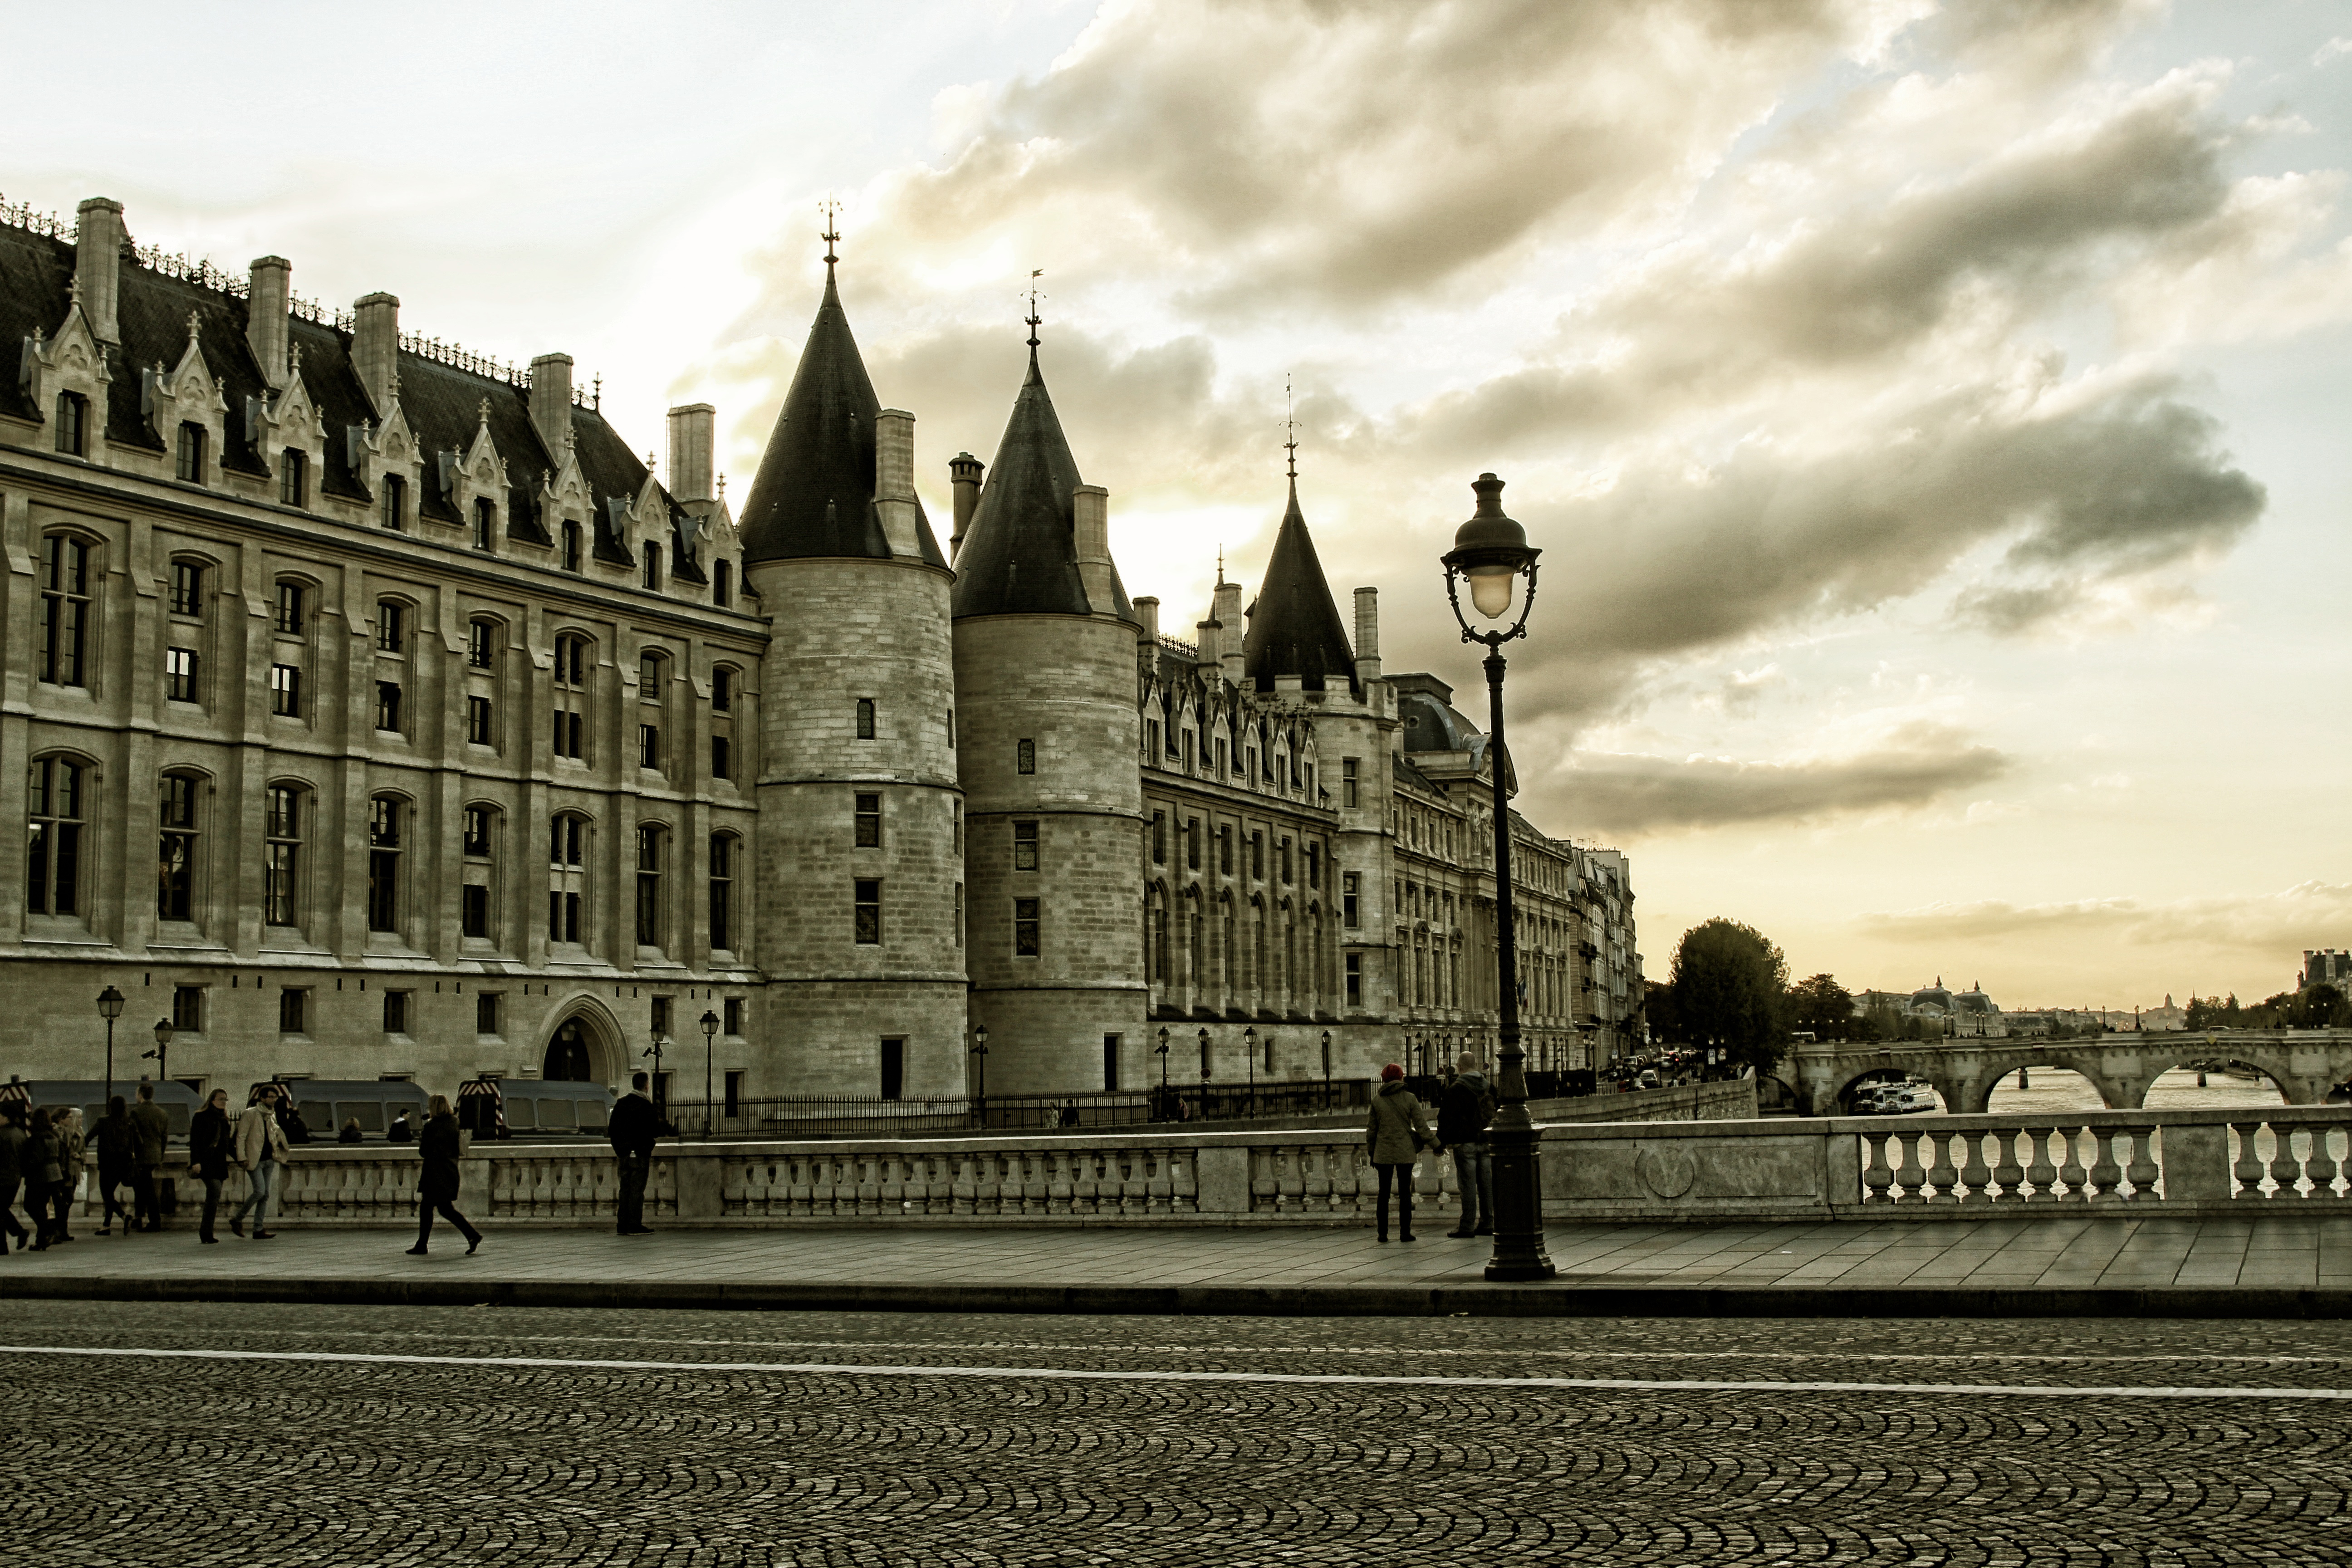
paris, landmark, white, black and white, building, architecture, chateau, palace, monochrome photography, monochrome, town, sky, city, stately home, photography, facade, tree, stock photography, cloud, street, house, style, metropolis, plaza, town square, castle, listed building